Tales of a Third Grade Nothing

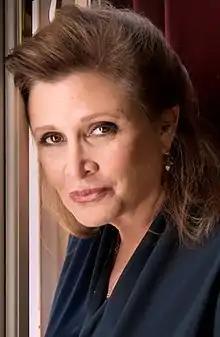
Carrie Fisher returned as Peter's boss, Angela

"Tales of a Third Grade Nothing" was written by newcomer Alex Carter. It was directed by former "Mission Hill" and "The Oblongs" director Jerry Langford, who had joined the show's directing staff that season making this his first "Family Guy" episode, he would direct the episode "Stew-Roids" later that season. Series regulars Peter Shin and James Purdum served as supervising directors. Composer Walter Murphy, who has worked on the series since its inception, returned to compose the music for "Tales of a Third Grade Nothing".